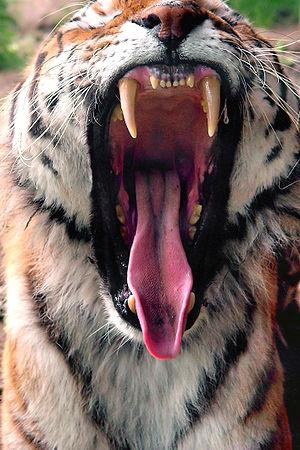
Un carnassier ou carnivore est un être vivant dont le régime alimentaire est principalement basé sur la consommation de chairs ou de tissus d'animaux vivants ou morts. La carnivorie concerne de nombreux groupes d'animaux qui peuvent être chasseurs, charognards ou encore parasites mais aussi les plantes carnivores chez qui ce régime est apparu six fois dans cinq ordres différents au cours de l'évolution.
Les Mammifères sont une classe d'animaux vertébrés qui ont pour caractéristique principale que les représentants femelles allaitent leurs juvéniles à partir d'une sécrétion cutanéo-glandulaire spécialisée appelée lait. Leur aire de répartition est planétaire, ils ont conquis une grande partie des niches écologiques de la macrofaune et demeurent un des taxons dominants depuis l'Éocène.